Society of the Vijayanagara Empire

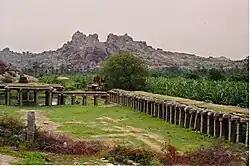
Ancient Market place Hampi

The Tungabhadra river was the lifeline of the capital. Many elaborate and clever canals and "Anecut" stored and channelled water to the capital. These canals also lead to the cultivable areas in the fortified city and outside. The features were so advanced that many of the ideas were maintained by the Tungabhadra river authority during their projects in the 1950s. The core area urban communities depended on private tanks, communal tanks and bore wells for water. The royal enclosures had the most sophisticated water distribution and recirculation systems. The main water supply to the royal enclosure came from Kamlapuram. Water pipes sealed in brick and lime plaster were used. Water conservation and recirculation had gained importance in these dry areas. Large tanks providing water for irrigation were called "Anecut" or "Bund". There were several irrigated areas within the fortified city making the fortress very self-sufficient and capable of withstanding long sieges. In the empire, the majority of the people were involved in agriculture growing rice, wheat, ragi, cotton, sugarcane and pulses which were popular. There were plantations growing coconut, Areca and Betel. Portuguese influence brought the growth of onion, tobacco and ground nut into practice.